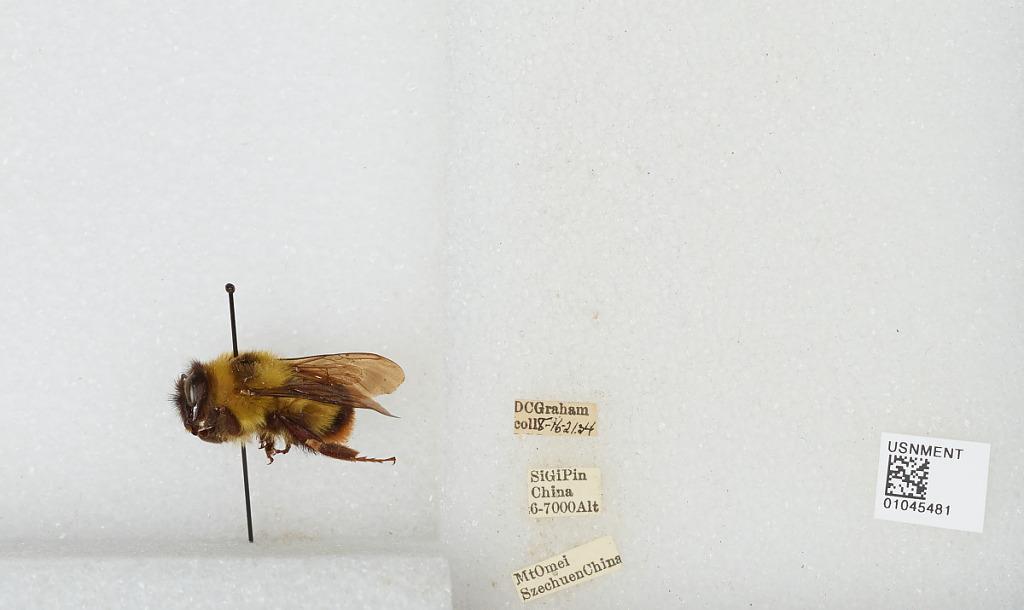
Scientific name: Bombus sp.
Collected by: D. Graham
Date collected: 1934-8-16
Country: China
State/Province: Sichuan
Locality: Si-Gi-Pin, Mount Emei